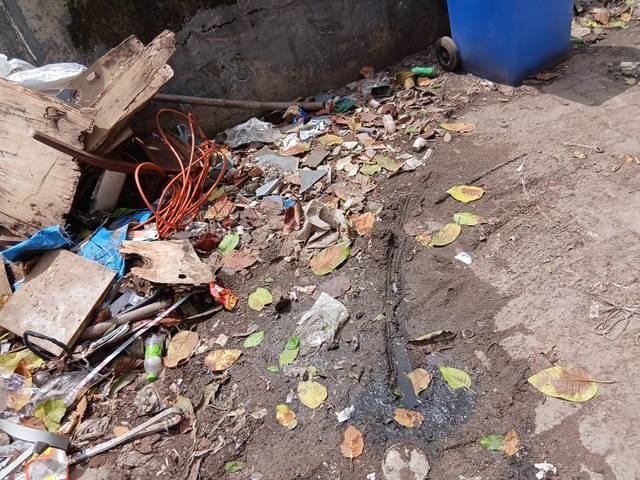
Region: India
Coordinates: 19.106, 72.884